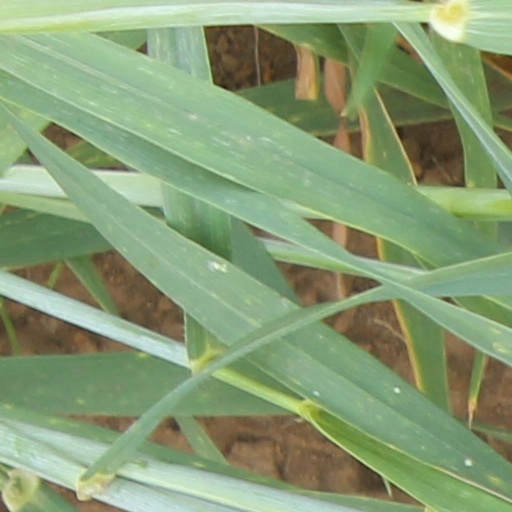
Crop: wheat